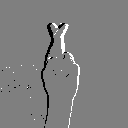
ASL letter: r